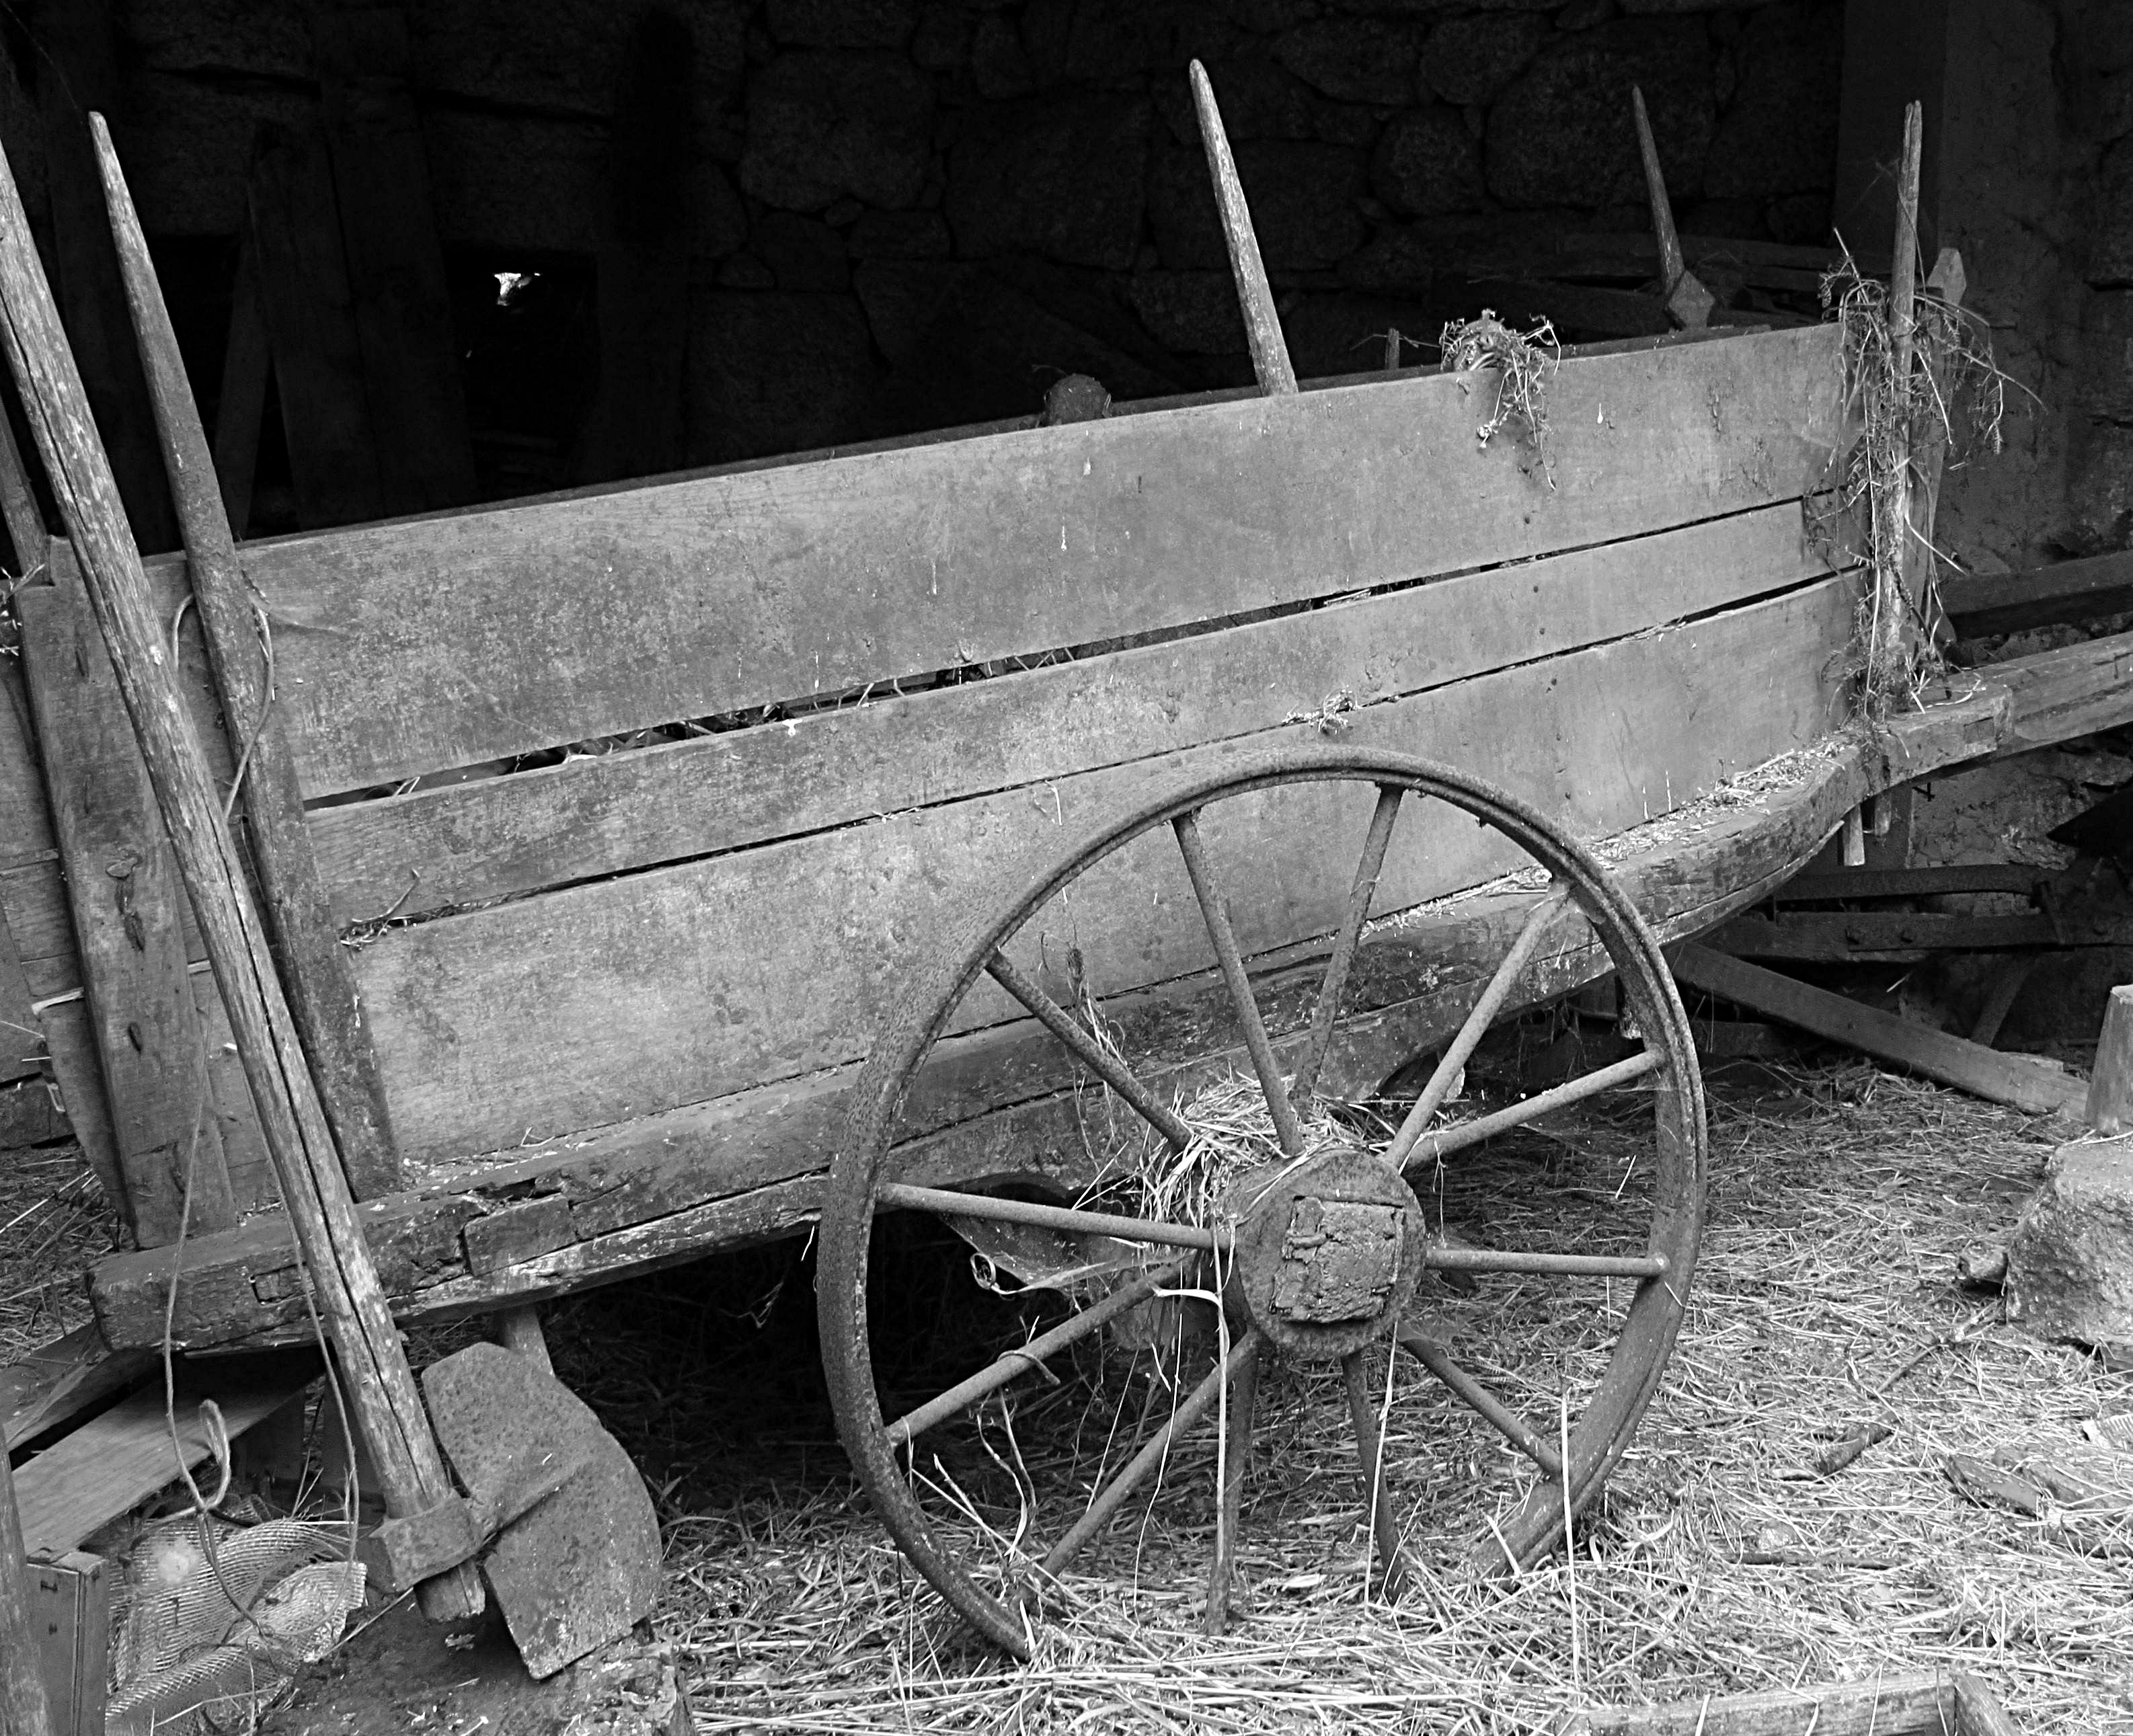
black and white, wood, track, wheel, transport, rural, vehicle, black, monochrome, spain, galicia, espana, ggl1, canoneos500d, monochrome photography